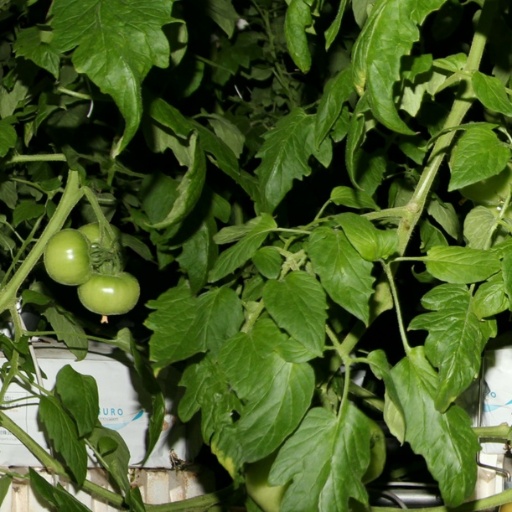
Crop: tomato